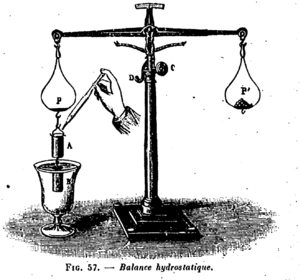
Balance hydrostatique
La balance hydrostatique est une balance destinée à mettre en évidence la poussée d'Archimède par la méthode de la pesée hydrostatique. Elle sert aussi à déterminer la densité d'objets non solubles dans l'eau et plus denses que l'eau ou la densité de liquides. Son fonctionnement s'appuie sur le fait que le poids apparent d'un objet change quand il est plongé dans l'eau.